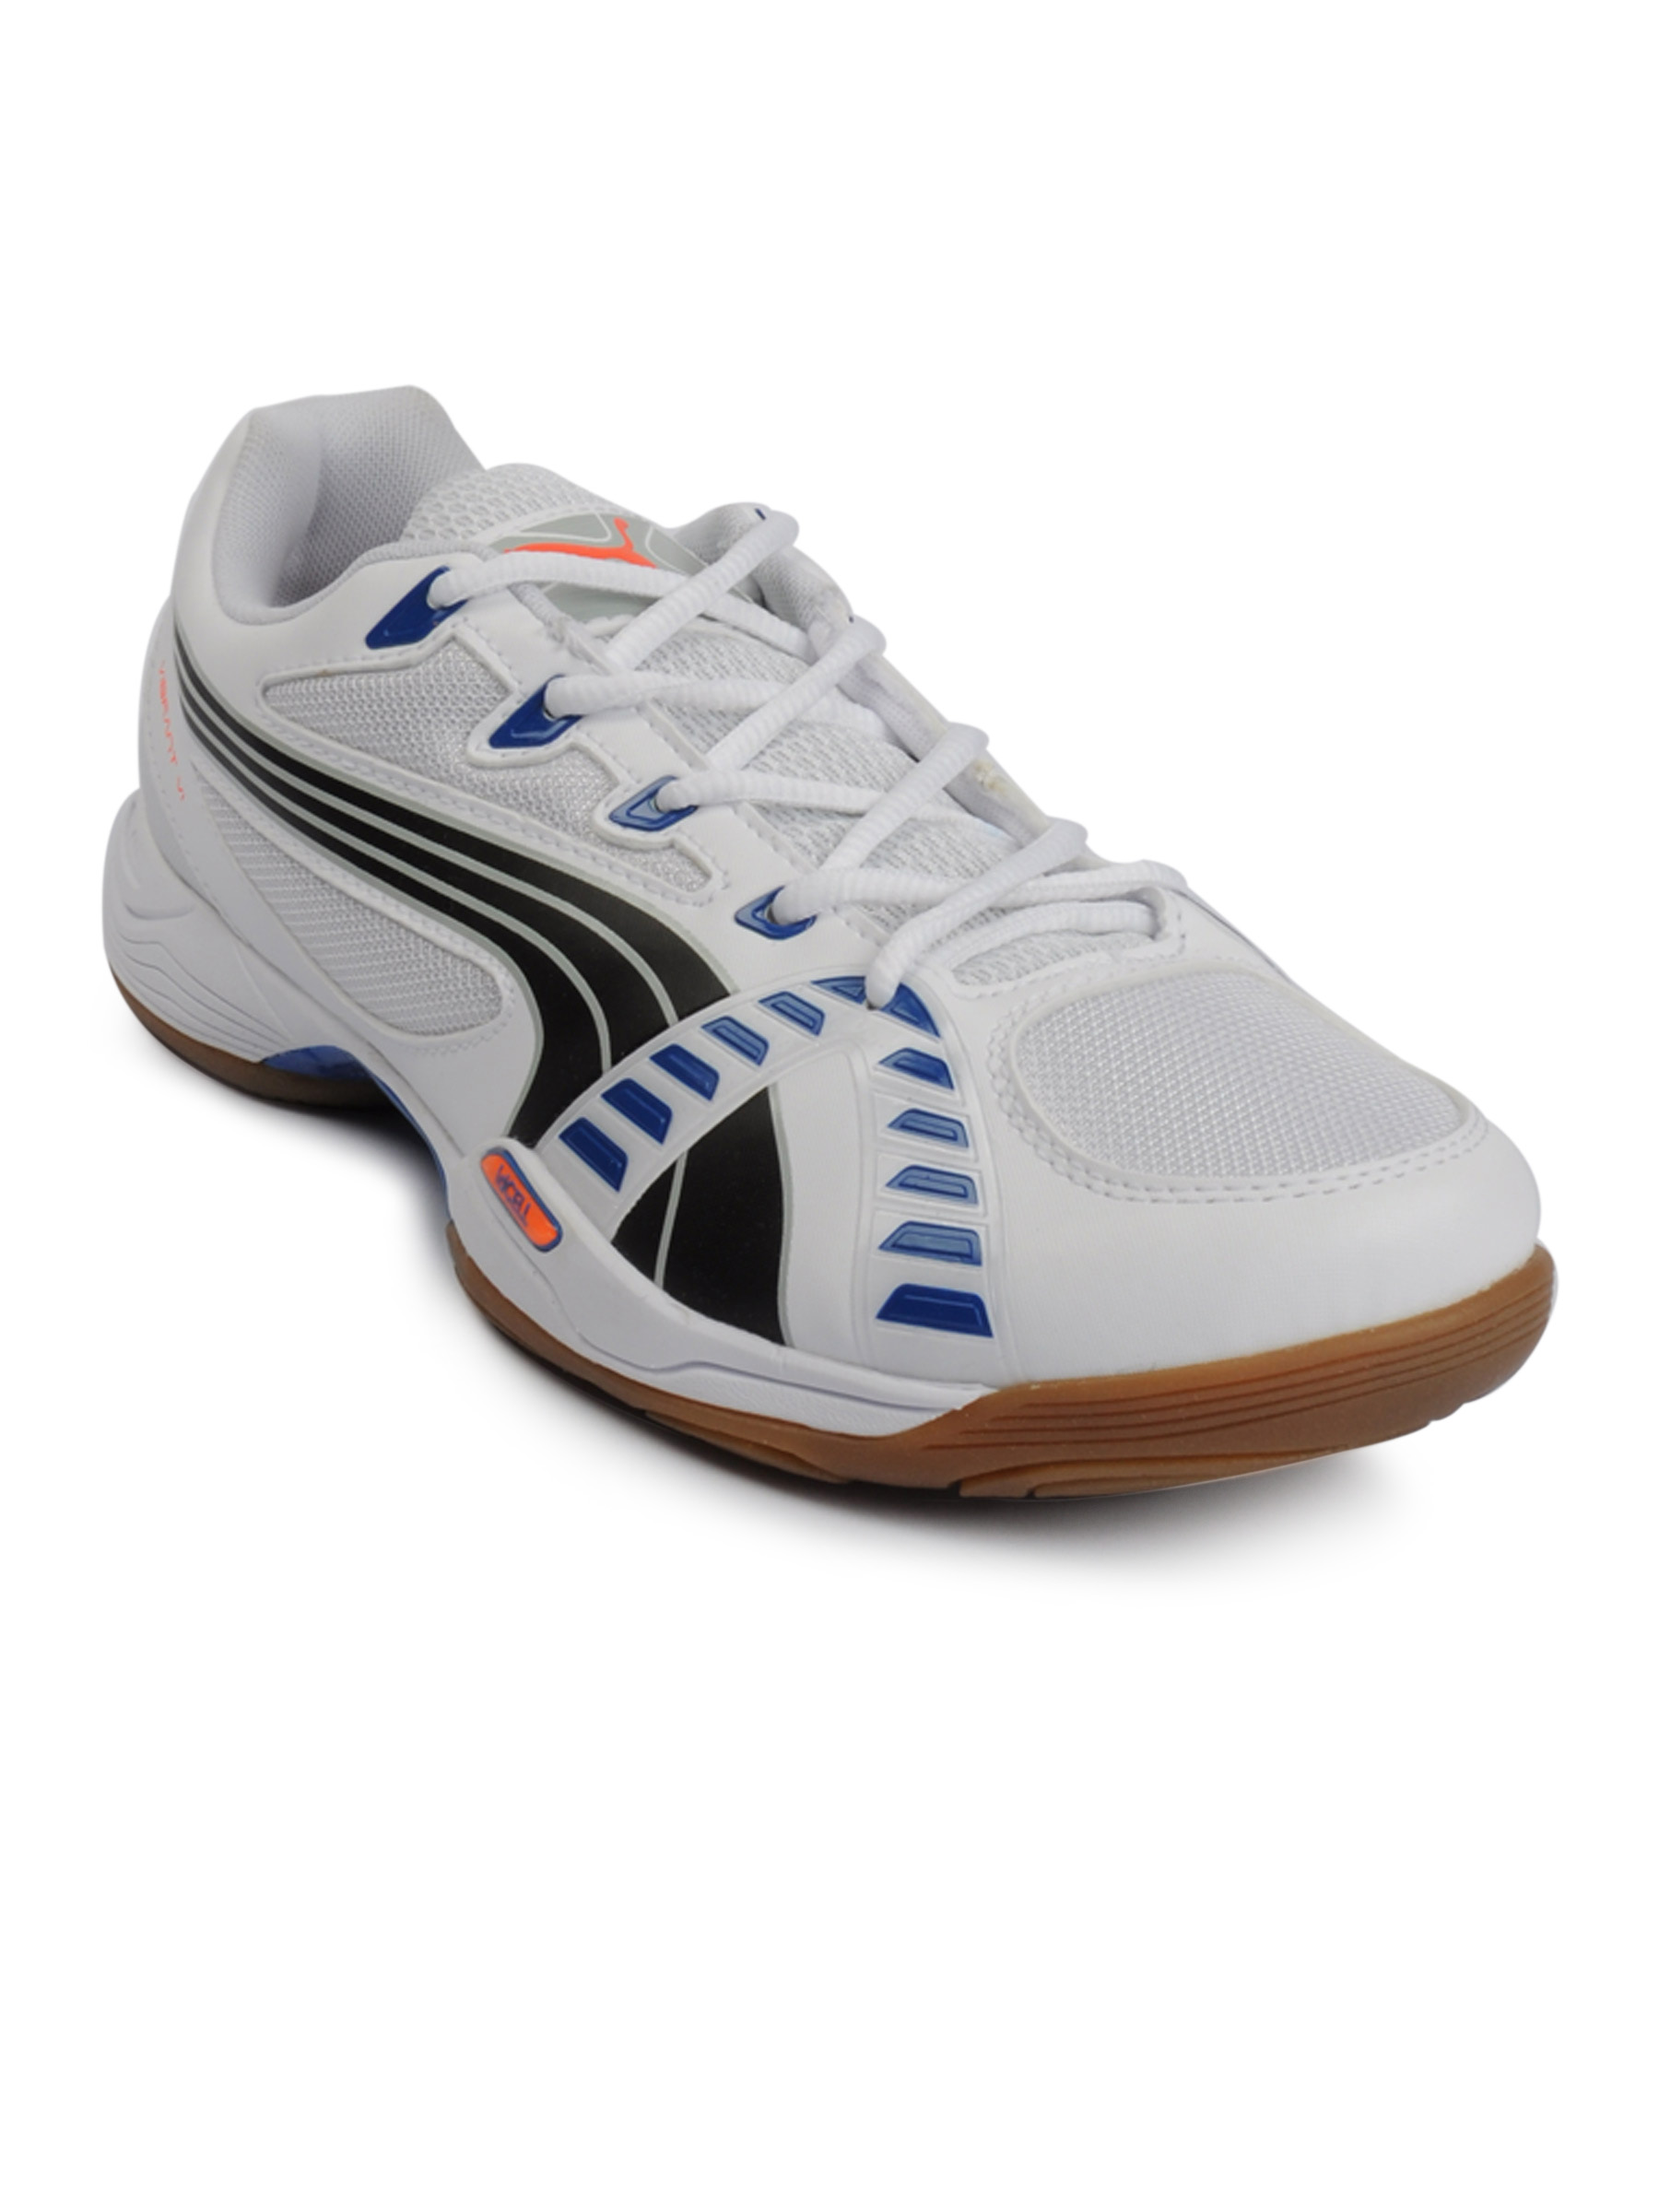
Puma Men Vibrant VI White Sports Shoes
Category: Footwear / Shoes / Sports Shoes
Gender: Men
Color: White
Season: Summer 2011
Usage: Sports